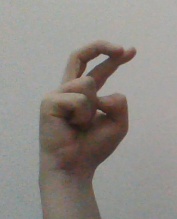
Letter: zay